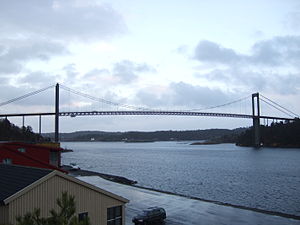
Tromøy
Tromøybroen
Tromøya er den største ø på Sørlandet, en tidligere selvstændig kommune i Agder fylke i Norge, og i dag en vigtig del af Arendal kommune. Tromøya er stadig et selvstændigt kirkesogn i Arendal provsti. Øst for Hove ligger Tromøy kirke, en middelalderkirke i sten.